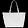
Label: Bag